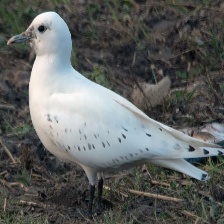
Species: IVORY GULL
Scientific name: PAGOPHILA EBURNEA